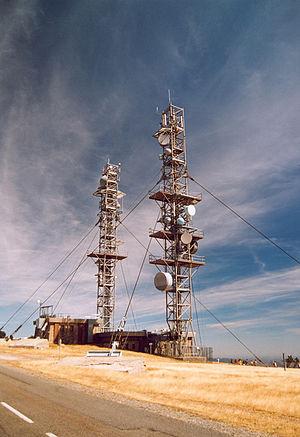
Le mont Aigoual est un sommet situé dans le Sud du Massif central, à la limite entre les départements du Gard et de la Lozère. Il culmine à 1 565 mètres d'altitude. Cela en fait le point culminant du Gard et le second point le plus haut de la Lozère après le pic de Finiels situé dans le mont Lozère.